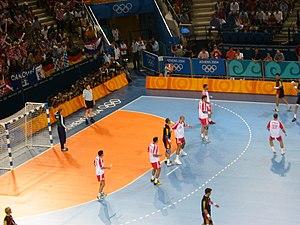
Les épreuves masculine et féminine de Handball aux Jeux olympiques d'été de 2004 se sont déroulés du 14 au 29 août 2004.